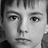
Emotion: neutral